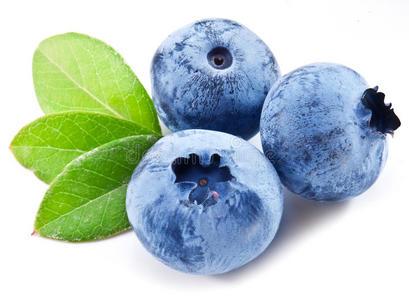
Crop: blueberry
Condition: healthy